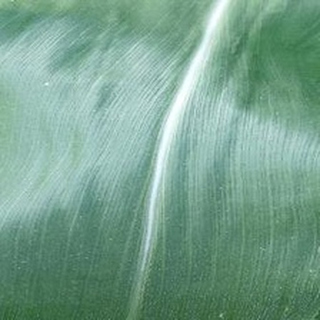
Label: healthy_corn